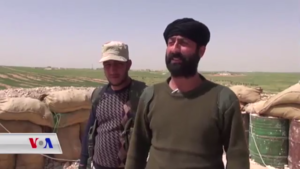
Saadoun al-Faisal, dit Abou Layla, né en 1984 à Kobané, en Syrie, et mort le 5 juin 2016 à Souleimaniye, en Irak, est un chef rebelle syrien de la guerre civile syrienne.
Les Bataillons Chams al-Chamal ou plus simplement Chams al-Chamal est un groupe rebelle formé lors de la guerre civile syrienne.